Angel Kelley

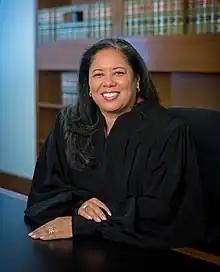
Kelley in 2021

Angel Kelley (born 1967) is an American attorney and judge serving as a United States district judge of the United States District Court for the District of Massachusetts. She is a former associate justice of the Massachusetts Superior Court.